Sinking of the Titanic

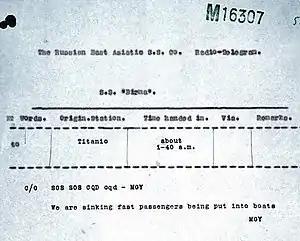
Image of a distress signal reading: "SOS SOS CQD CQD. MGY [Titanic]. We are sinking fast passengers being put into boats. MGY"

Meanwhile, other crewmen fought to maintain vital services as water continued to pour into the ship below decks. The engineers and firemen worked to vent steam from the boilers to prevent them from exploding on contact with the cold water. They re-opened watertight doors in order to set up extra portable pumps in the forward compartments in a futile bid to reduce the torrent, and kept the electrical generators running to maintain lights and power throughout the ship. Steward Frederick Dent Ray narrowly avoided being swept away when a wooden wall between his quarters and the third-class accommodation on E deck collapsed, leaving him waist-deep in water. Two engineers, Herbert Harvey and Jonathan Shepherd (who had just broken his left leg after falling into a manhole minutes earlier), died in boiler room No. 5 when, at around 00:45, the bunker door separating it from the flooded No. 6 boiler room collapsed and they were swept away by "a wave of green foam" according to leading fireman Frederick Barrett, who barely escaped from the boiler room.